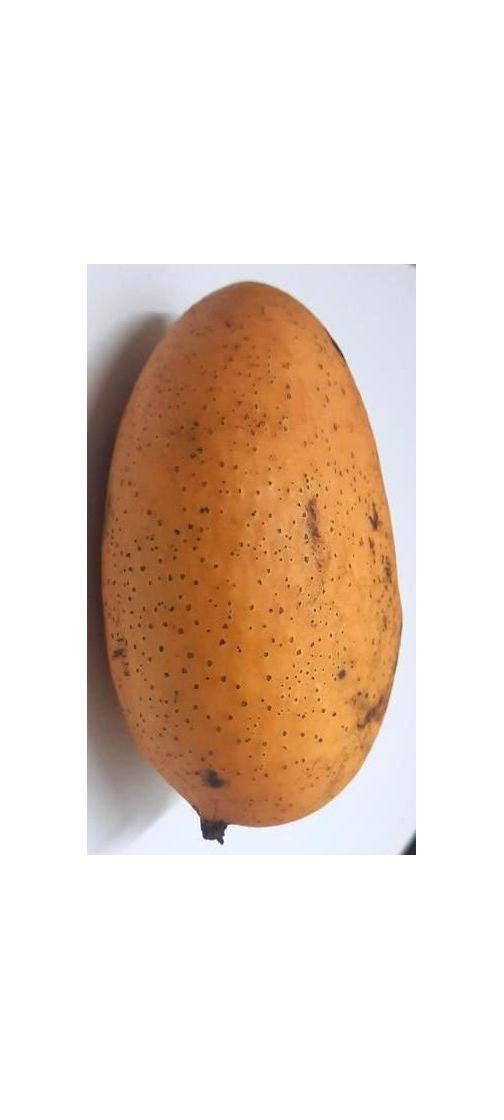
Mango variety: Ashshina Classic